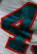
Number: 4